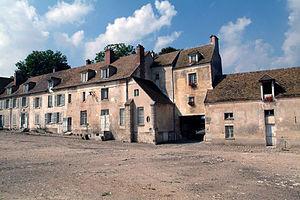
Photo représentant la façade est de la Ferme de Gally aujourd'hui.
La ferme de Gally est une ferme située sur la commune de Saint-Cyr-l'École, dans le département des Yvelines. Pour y accéder il faut emprunter la départementale qui rejoint Saint-Cyr-l'École à Bailly.
Cet article recense les monuments historiques du sud des Yvelines, en France.
Cet article recense les monuments historiques français classés en 1906.